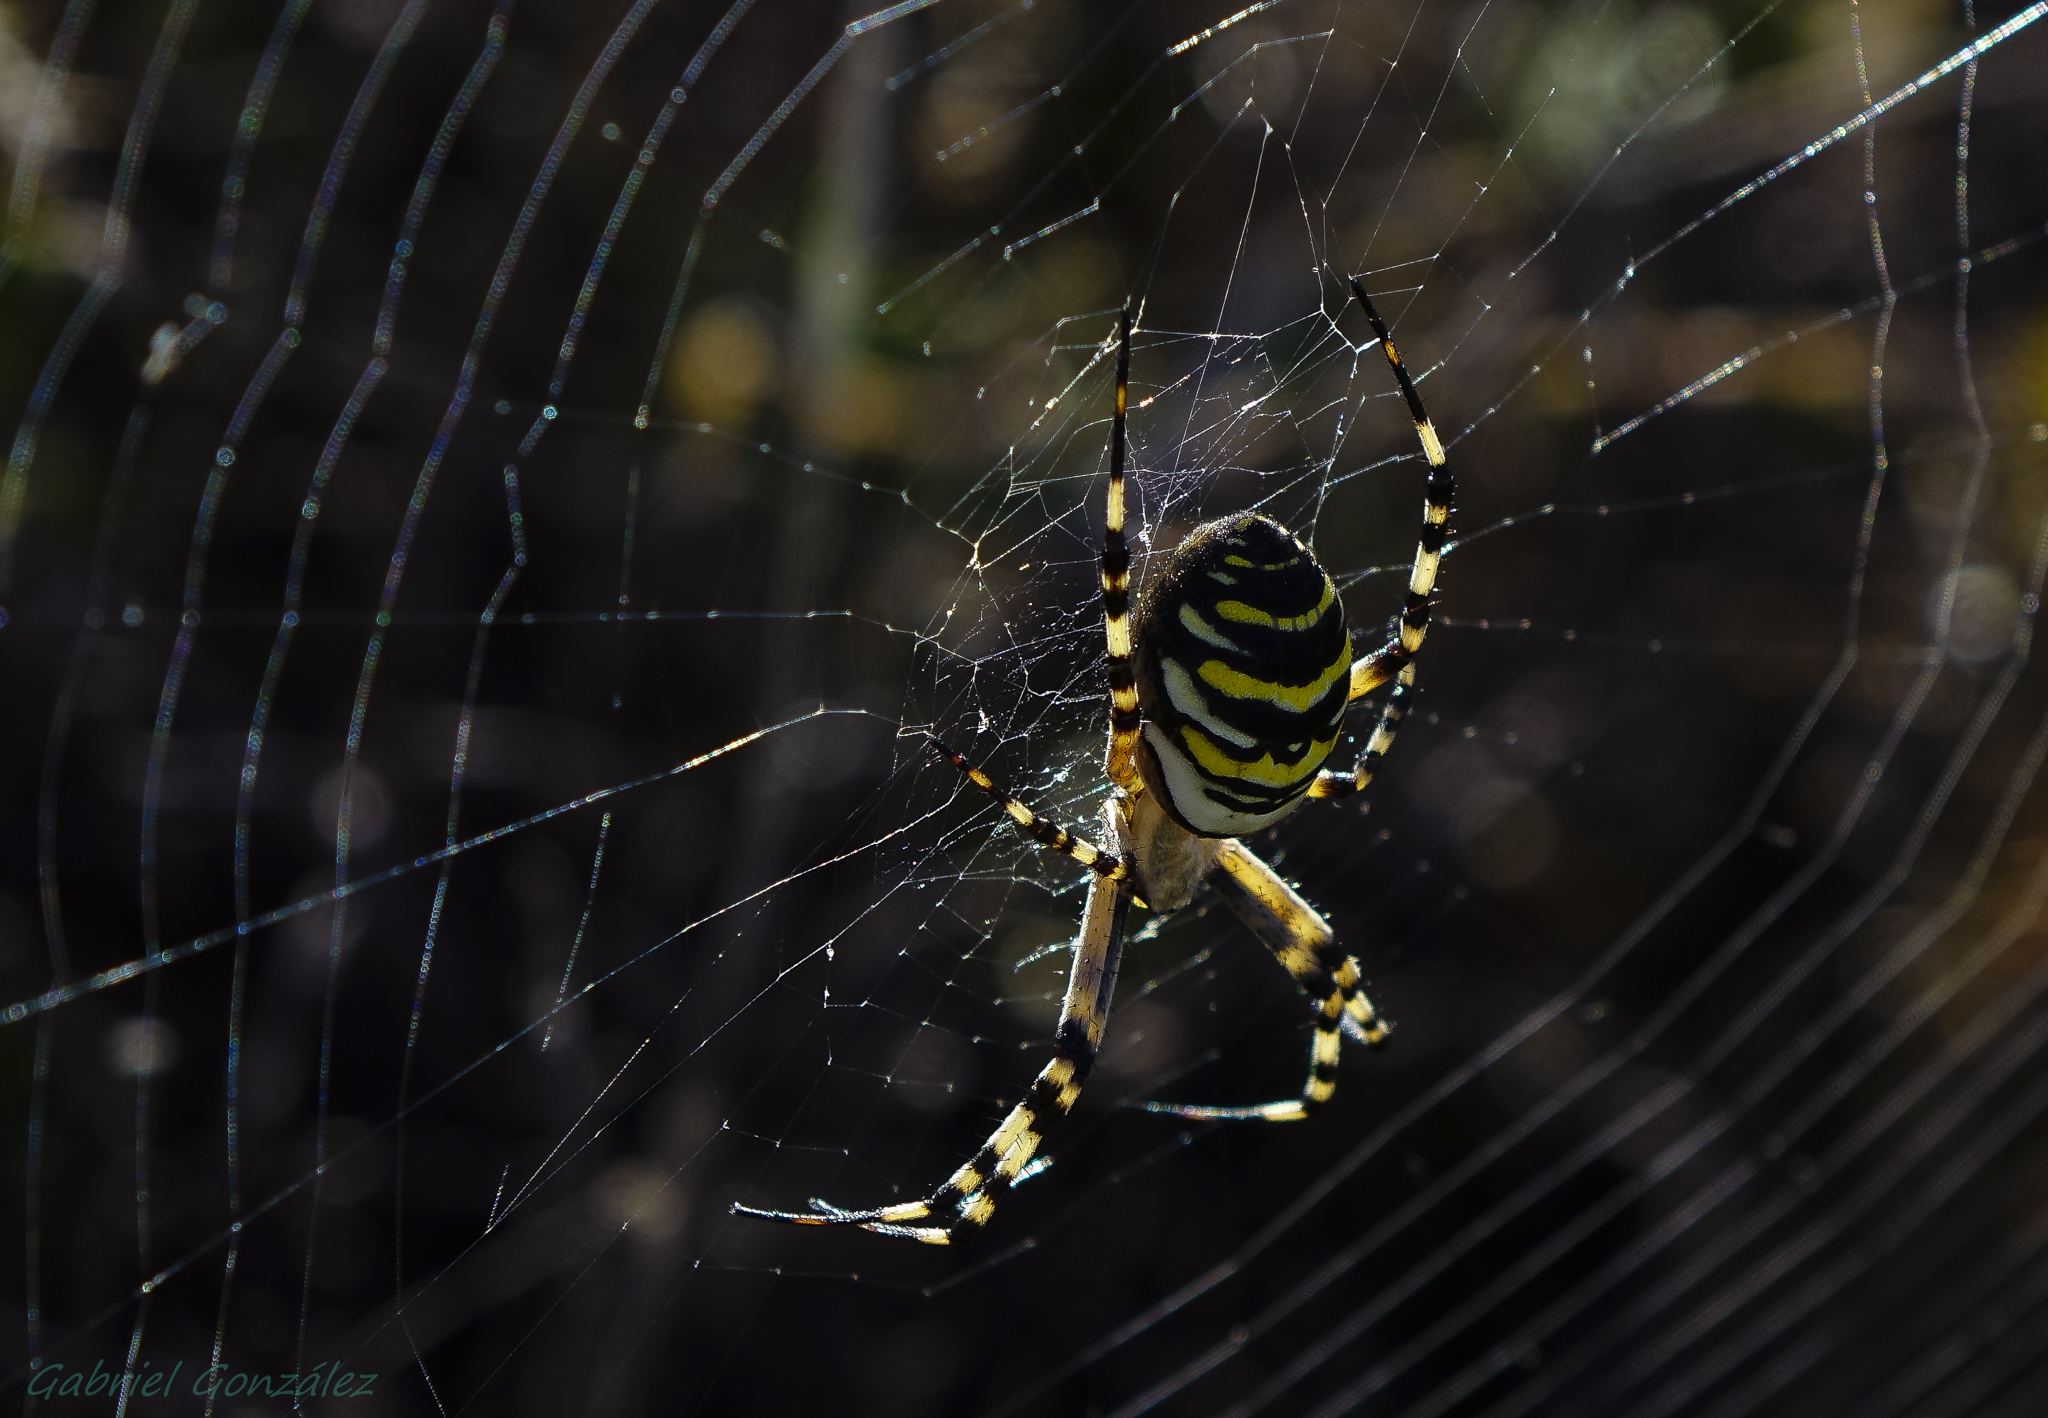
nature, macro, fauna, material, invertebrate, spider web, close up, spider, animals, arachnid, naturaleza, arana, ggl1, gaby1, xovesphoto, animales, sonyrx10, rx10, gphoto, gabrielcorua, xelodegalicia, macro photography, arthropod